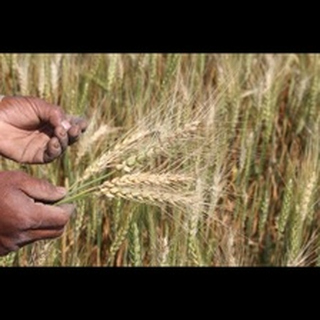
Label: wheat_blast